Gonten railway station

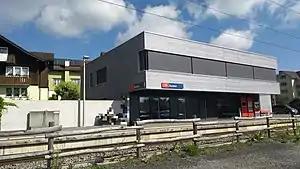
The station building in 2018

Gonten railway station is a railway station in the district of Gonten, in the Swiss canton of Appenzell Innerrhoden. It is located on the Gossau–Wasserauen line of Appenzell Railways.